Fluvial terrace

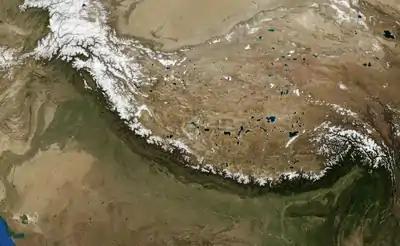
A satellite image of the Himalayas and the rainshadow effect. Development of the Himalayan front and South Asian Monsoon is thought to be driven by tectonic-climatic interactions.

Tectonic uplift and climatic factors interact as a positive feedback system, where each forcing mechanism drives the other. One example of this feedback between tectonic and climatic effects may be preserved in the Himalayan front and in the development of the rain shadow effect and the Asian monsoon.